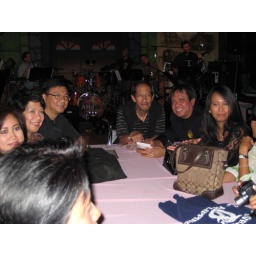
That's Bok Tapia's brother (with wife) in black shirt &amp;amp; glasses.